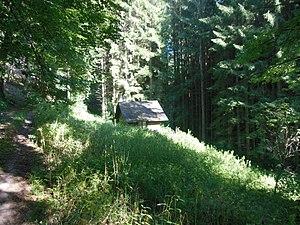
Vallée du Kambach à Montbronn
Montbronn est une commune française du département de la Moselle en région Grand Est.